Susan Lenox (Her Fall and Rise)

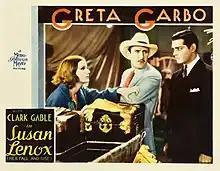
Lobby card

Susan Lenox (Her Fall and Rise) is a 1931 American pre-Code Metro-Goldwyn-Mayer film directed and produced by Robert Z. Leonard and starring Greta Garbo and Clark Gable. The film is based on a novel by David Graham Phillips. It is the only screen pairing of Garbo and Gable, who did not like each other. The notoriety of the novel alone caused British censors to ban the film's release. Following several edits, it was finally approved in the UK with a new title, "The Rise of Helga".